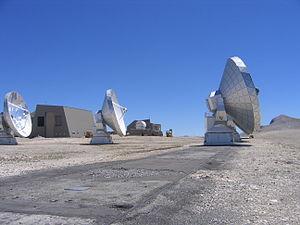
L'Institut de radioastronomie millimétrique ou IRAM est un institut international de recherche en radio-astronomie disposant d'observatoires dans le domaine des ondes millimétriques, et dont le siège est à Grenoble.
Le réseau de radiotélescopes du Plateau de Bure constitue un interféromètre millimétrique conçu par l'IRAM.
La recherche européenne est une notion qui désigne la recherche scientifique menée au niveau européen, et en particulier dans le cadre de la Communauté européenne.
Le NOrthern Extended Millimeter Array est un radiotélescope millimétrique. Installé à l'observatoire du plateau de Bure de l'IRAM, il est le radiotélescope millimétrique le plus puissant de l'hémisphère Nord